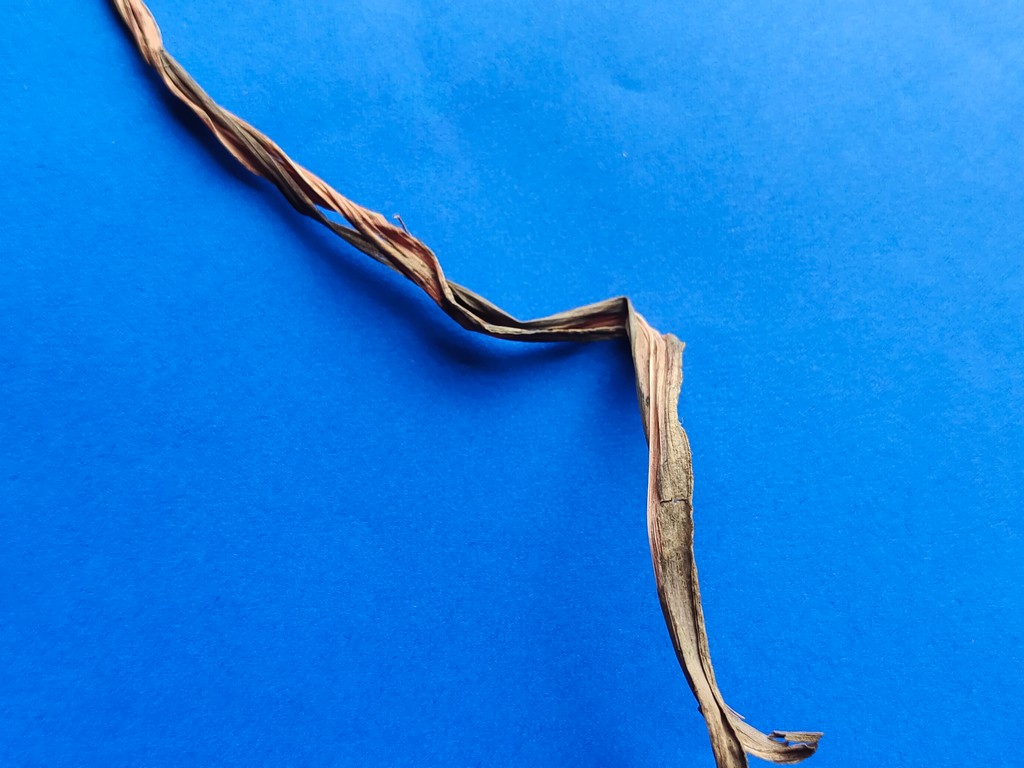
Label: Dried